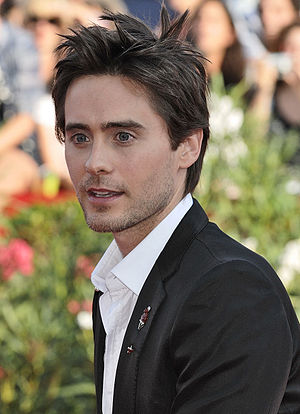
Oscaruddelingen 2014 / Priser
Jared Leto, Bedste mandlige birolle
Oscaruddelingen 2014 var den 86. udgave af oscaruddelingen og fandt sted 2. marts 2014 i Dolby Theatre i Hollywood. Ellen DeGeneres var vært for anden gang.